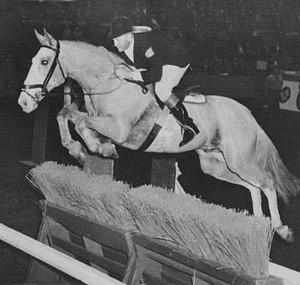
Arthur McCashin est un cavalier américain.